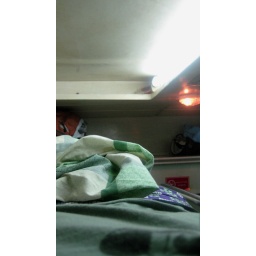
my berth very near the ceiling of the overnight train (OTC sleeping pills were welcome)